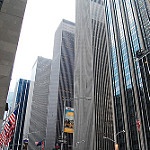
Scene: Outdoor